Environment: real
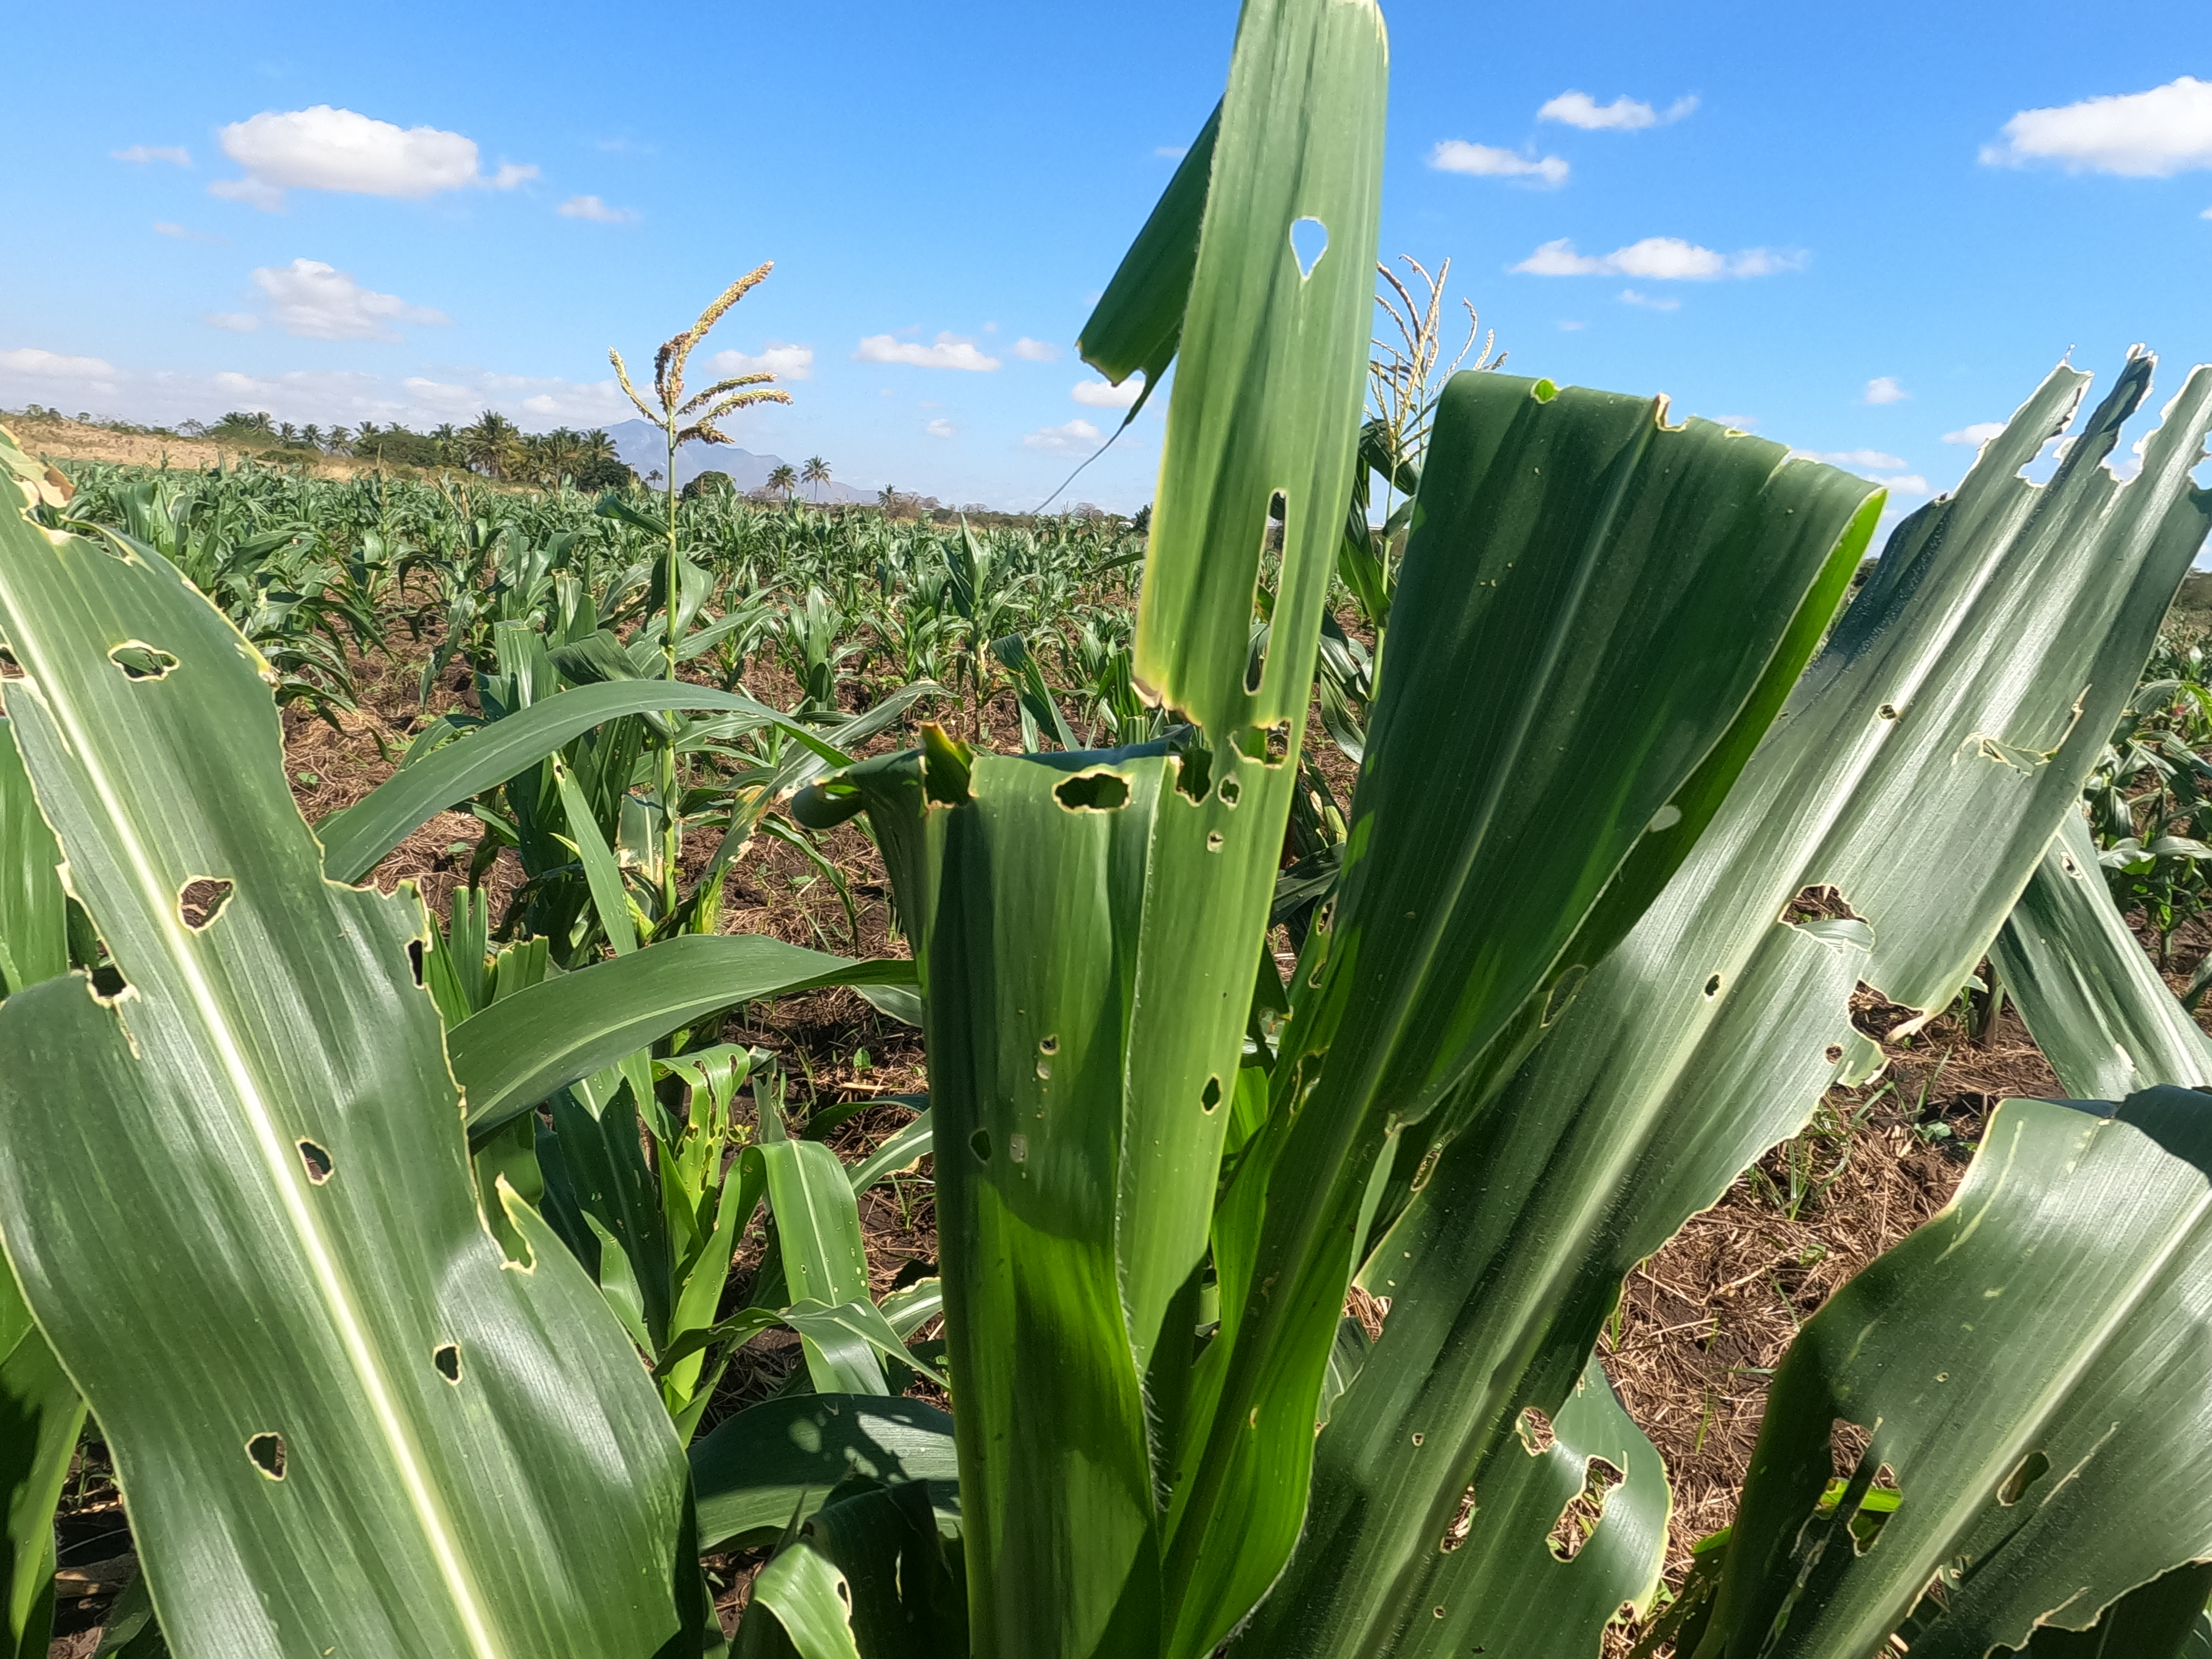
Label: fall_armyworm